Hasroun

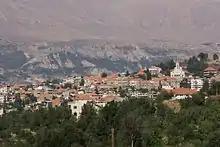

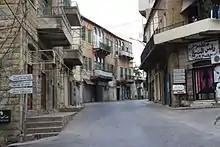
Hasroun, center of the village

Hasroun (also Hasrun or Hasroon, Arabic: حصرون ) is a village located in the Bsharri District in the North Governorate of Lebanon. It is situated in the Valley of Qadisha, overlooking the southern branch of this valley, the Qannoubine Valley.